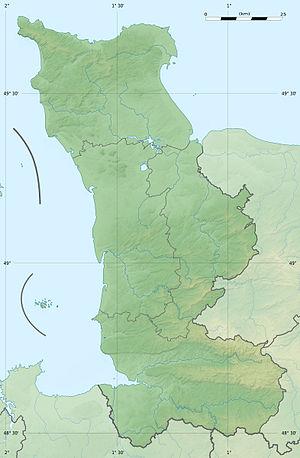
Carte physique vierge du département de la Manche, France, destinée à la géolocalisation. Scales: Topography: 1:500,000 (precision: 125 m) Bathymetry: 1:3,724,000 (precision: 931 m) Equirectangular projection, WGS84 datum Standard meridian: 001° 21' W Central latitude: 49° 06' N Geographic limits of the map: Left: 002° 01' 30"" W Right: 000° 40' 30"" W Top: 49° 46' 30"" N Bottom: 48° 25' 30"" N"
Montcarville est une ancienne commune de la Manche. Elle fusionne avec Linverville et Gouville en l’an III de la République.
Équeurdreville-Hainneville est une ancienne commune française du département de la Manche, dans la région Normandie. Aujourd'hui c'est une commune déléguée, peuplée de 16 615 habitants.
La paroisse de Cendres faisait partie du doyenné de Dol relevant de l'évêché de Dol et était sous le vocable de saint Étienne. En 1790, elle est érigée en commune dans le département d'Ille-et-Vilaine, avant d'être partagée entre les communes de Pleine-Fougères (Ille-et-Vilaine) et de Pontorson le 14 frimaire an XII.
Millières est une commune française, située dans le département de la Manche en région Normandie, peuplée de 799 habitants.
Saint-Martin-le-Bouillant est une commune française, située dans le département de la Manche en région Normandie, peuplée de 318 habitants.